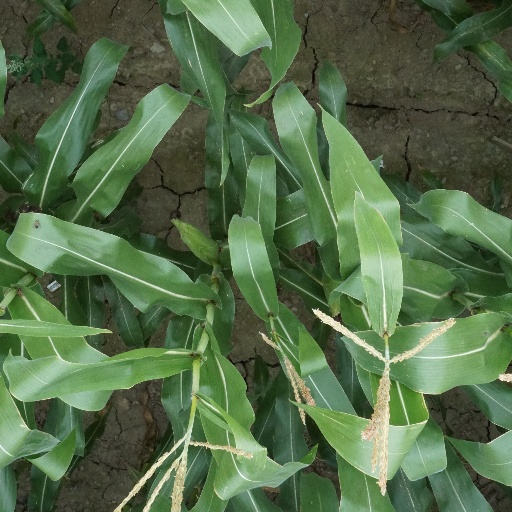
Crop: maize; corn